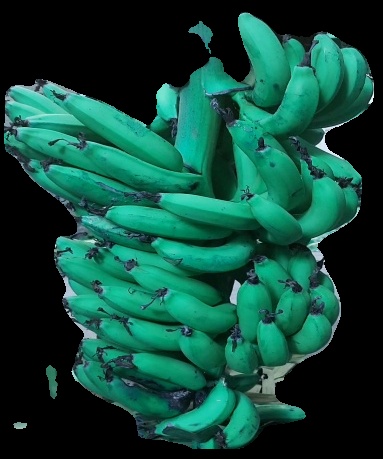
Variety: pachbale
Grade: grade3